Robert J. Brown

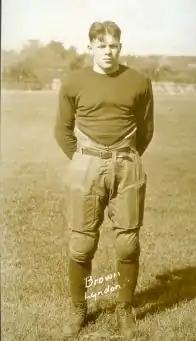
Robert Brown, captain of Michigan's 1925 football team

Robert J. Brown (August 23, 1904 – April 29, 1985) was an American football center and university regent.